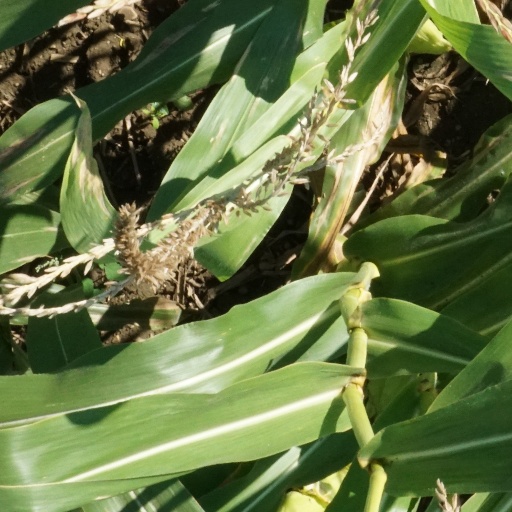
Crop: maize; corn